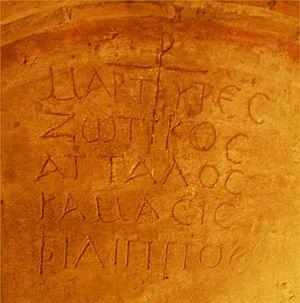
Le terme Thraco-Romain se rapporte à la culture et à la langue des populations d'origine thrace des Balkans, incorporées dans l'empire romain.
L’Église orthodoxe roumaine est une juridiction autocéphale de l'Église orthodoxe. Son Patriarche porte le titre d'« Archevêque de Bucarest, Métropolite de Munténie et Dobrogée, Locum Tenens de Césarée de Cappadoce, Patriarche de toute la Roumanie et président du Saint Synode, avec résidence à Bucarest ».